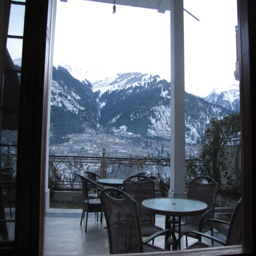
a view from our room